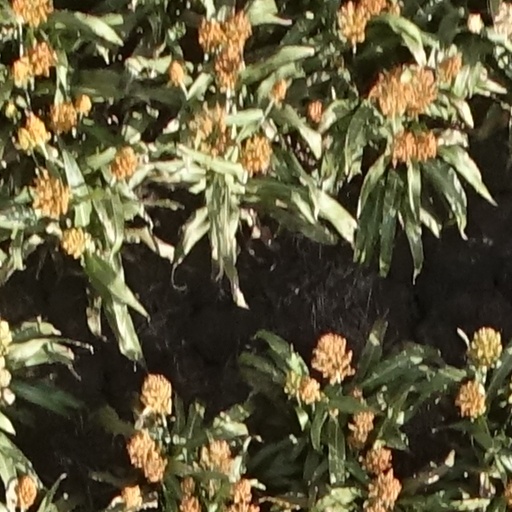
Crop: sorghum